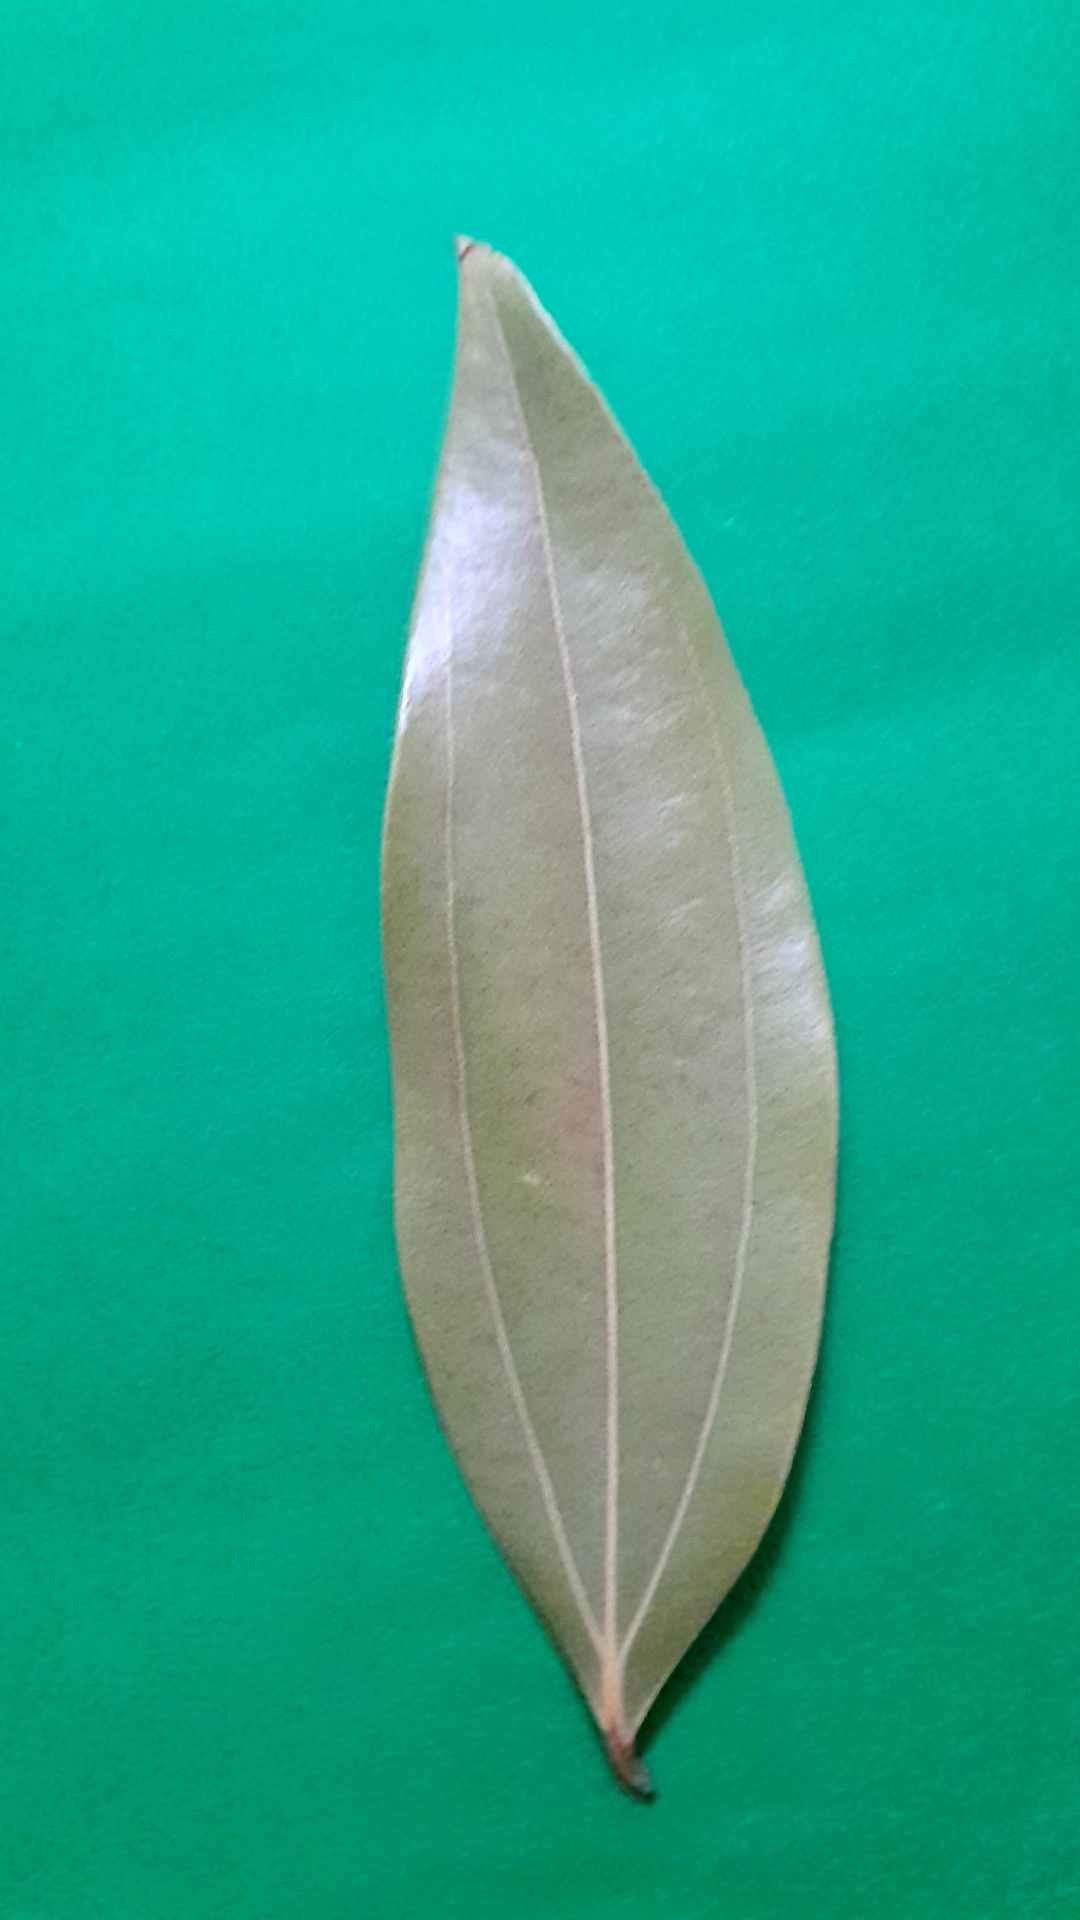
Label: Dry Leaf